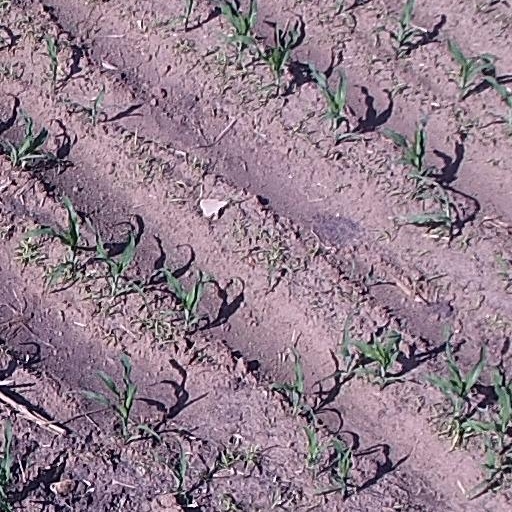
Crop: maize; corn